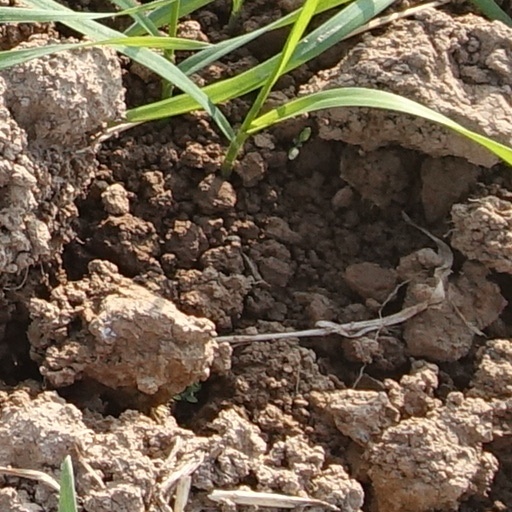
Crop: wheat